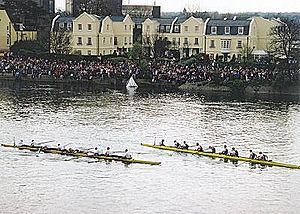
Oxford vs. Cambridge Boat Race
Udmattede mandskaber krydser målstregen ved Boat Race i 2002. Cambridge er til venstre Oxford til højre
Oxford versus Cambridge Boat Race er en årlig rokonkurrence mellem Oxford Universitys roklub og Cambridge Universitys roklub.